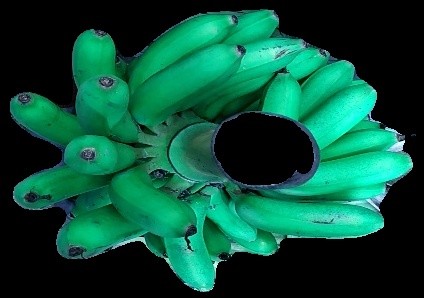
Variety: rasbale
Grade: grade1